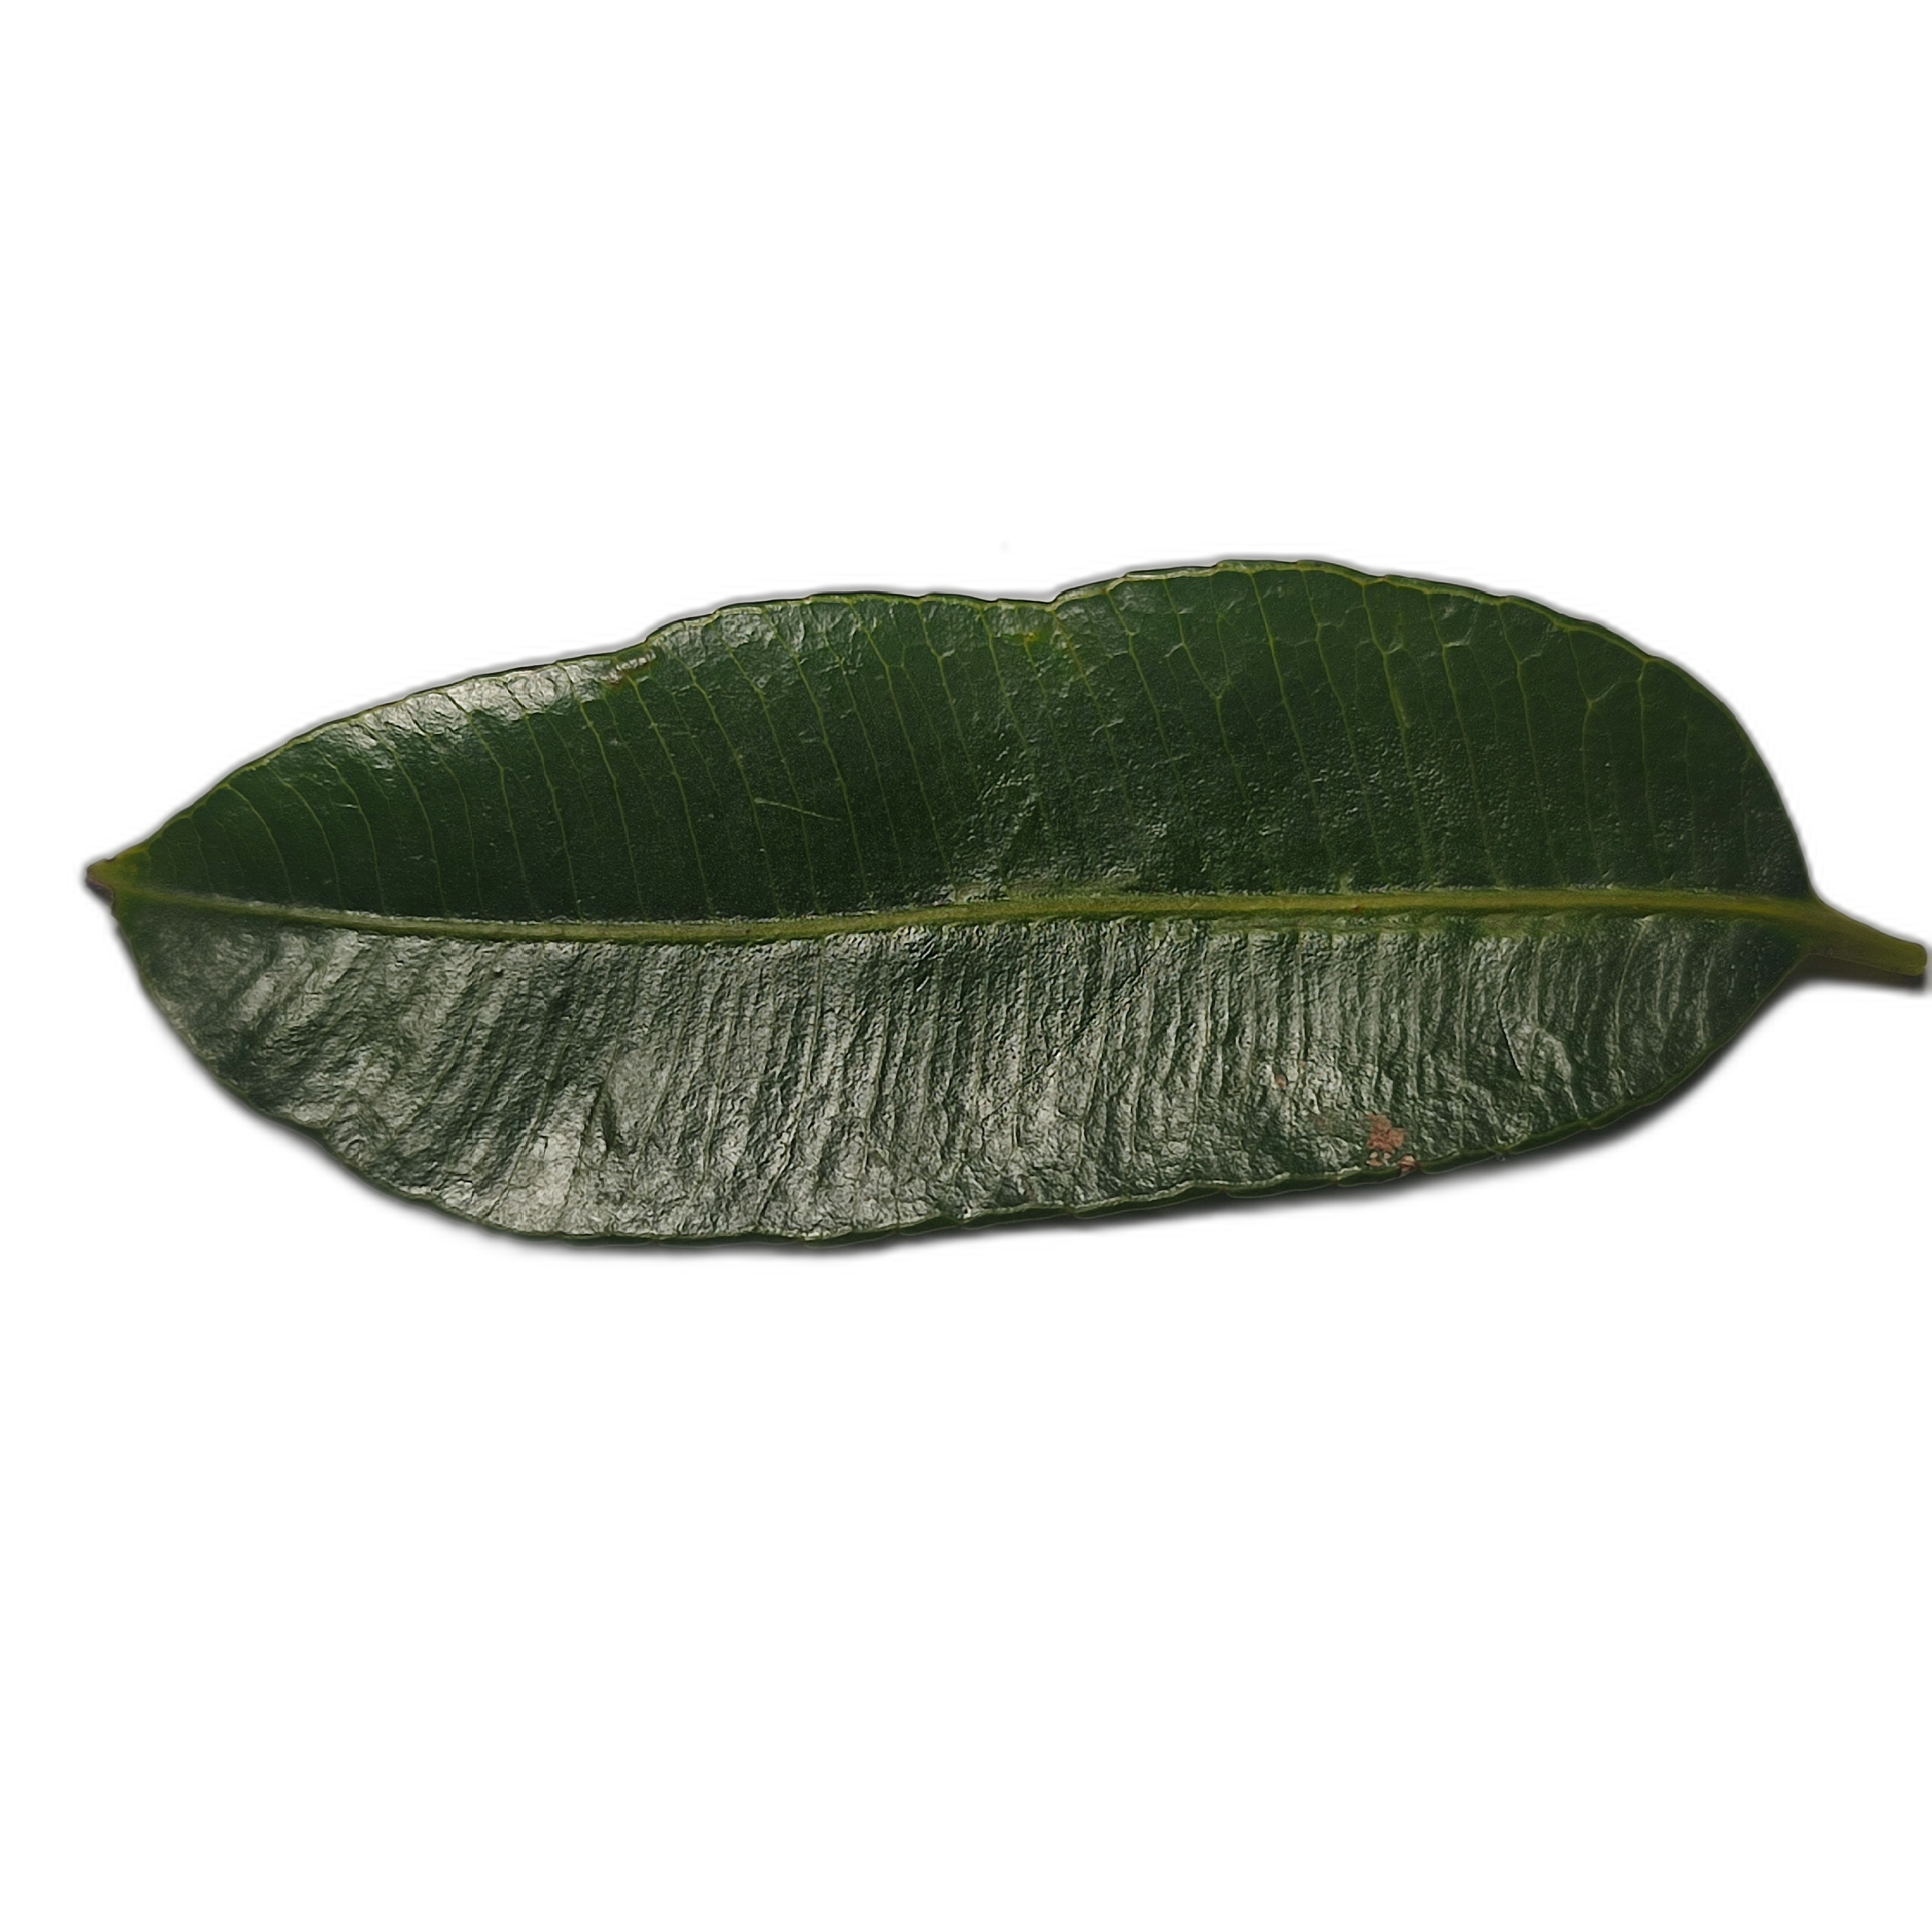
Label: healthy